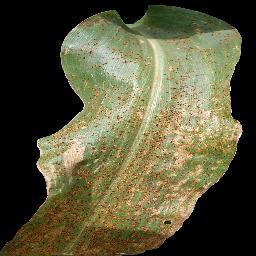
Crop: corn
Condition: (maize)_common_rust